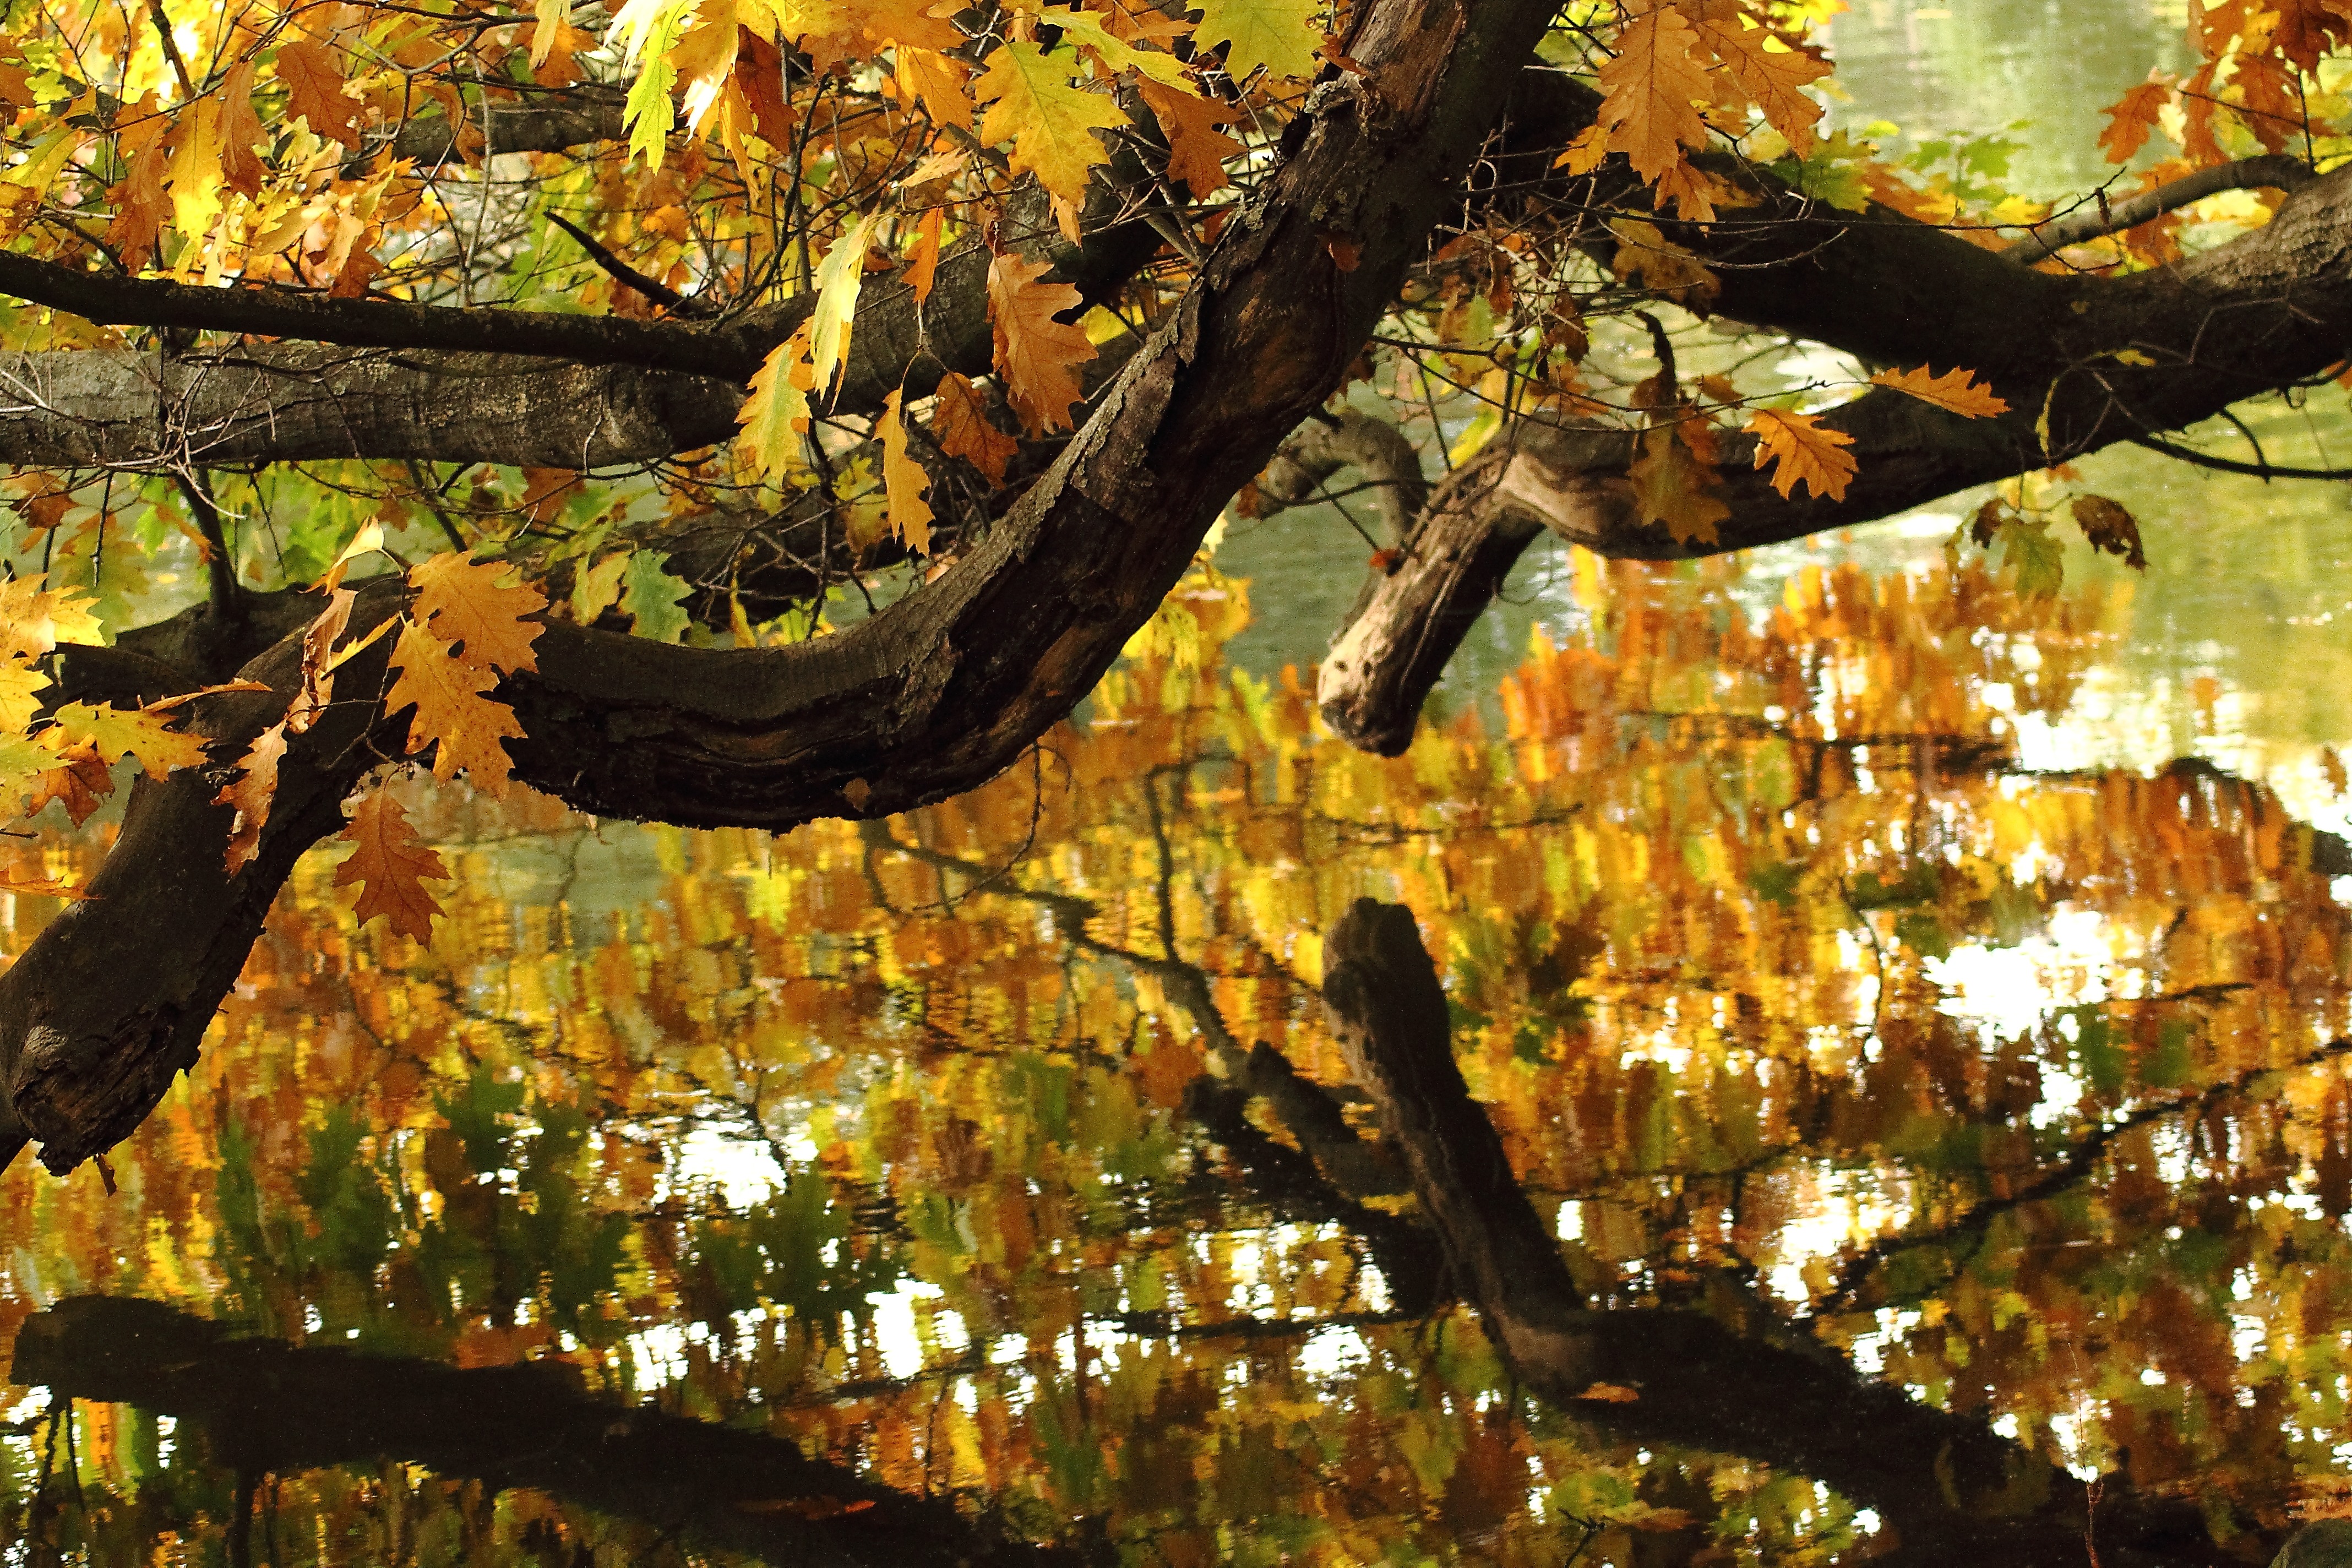
tree, water, nature, branch, plant, sunlight, leaf, flower, golden, autumn, botany, season, autumn mood, leaves, autumn colours, mirroring, flowering plant, woody plant, land plant, autumn impressions